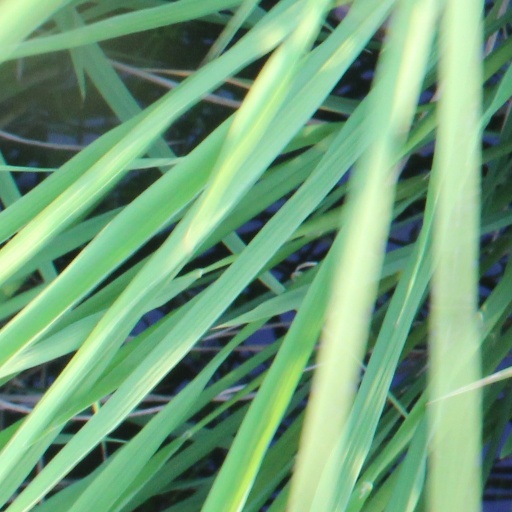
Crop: rice